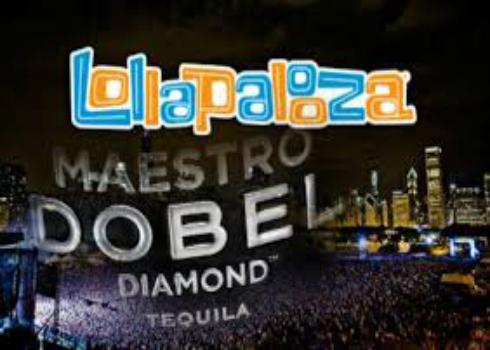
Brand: Maestro Dobel
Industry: Food